Lakshmi Mills

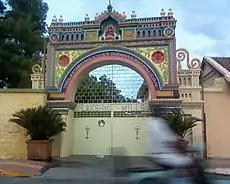
Lakshmi Mills main gate facing Avinashi Road in Coimbatore

The founder G. Kuppuswami Naidu born in Papanaickenpalayam, Coimbatore was into cotton ginning and trading. Lakshmi Mills was incorporated in 1910 as a composite textile mill to produce cotton yarn and fabric cloth under ‘Lakshmi Mills’ label in Avinashi Road. In mid-1940s second unit was started at Kovilpatti, Tamil Nadu and in mid-1960s Palladam unit commenced operations.